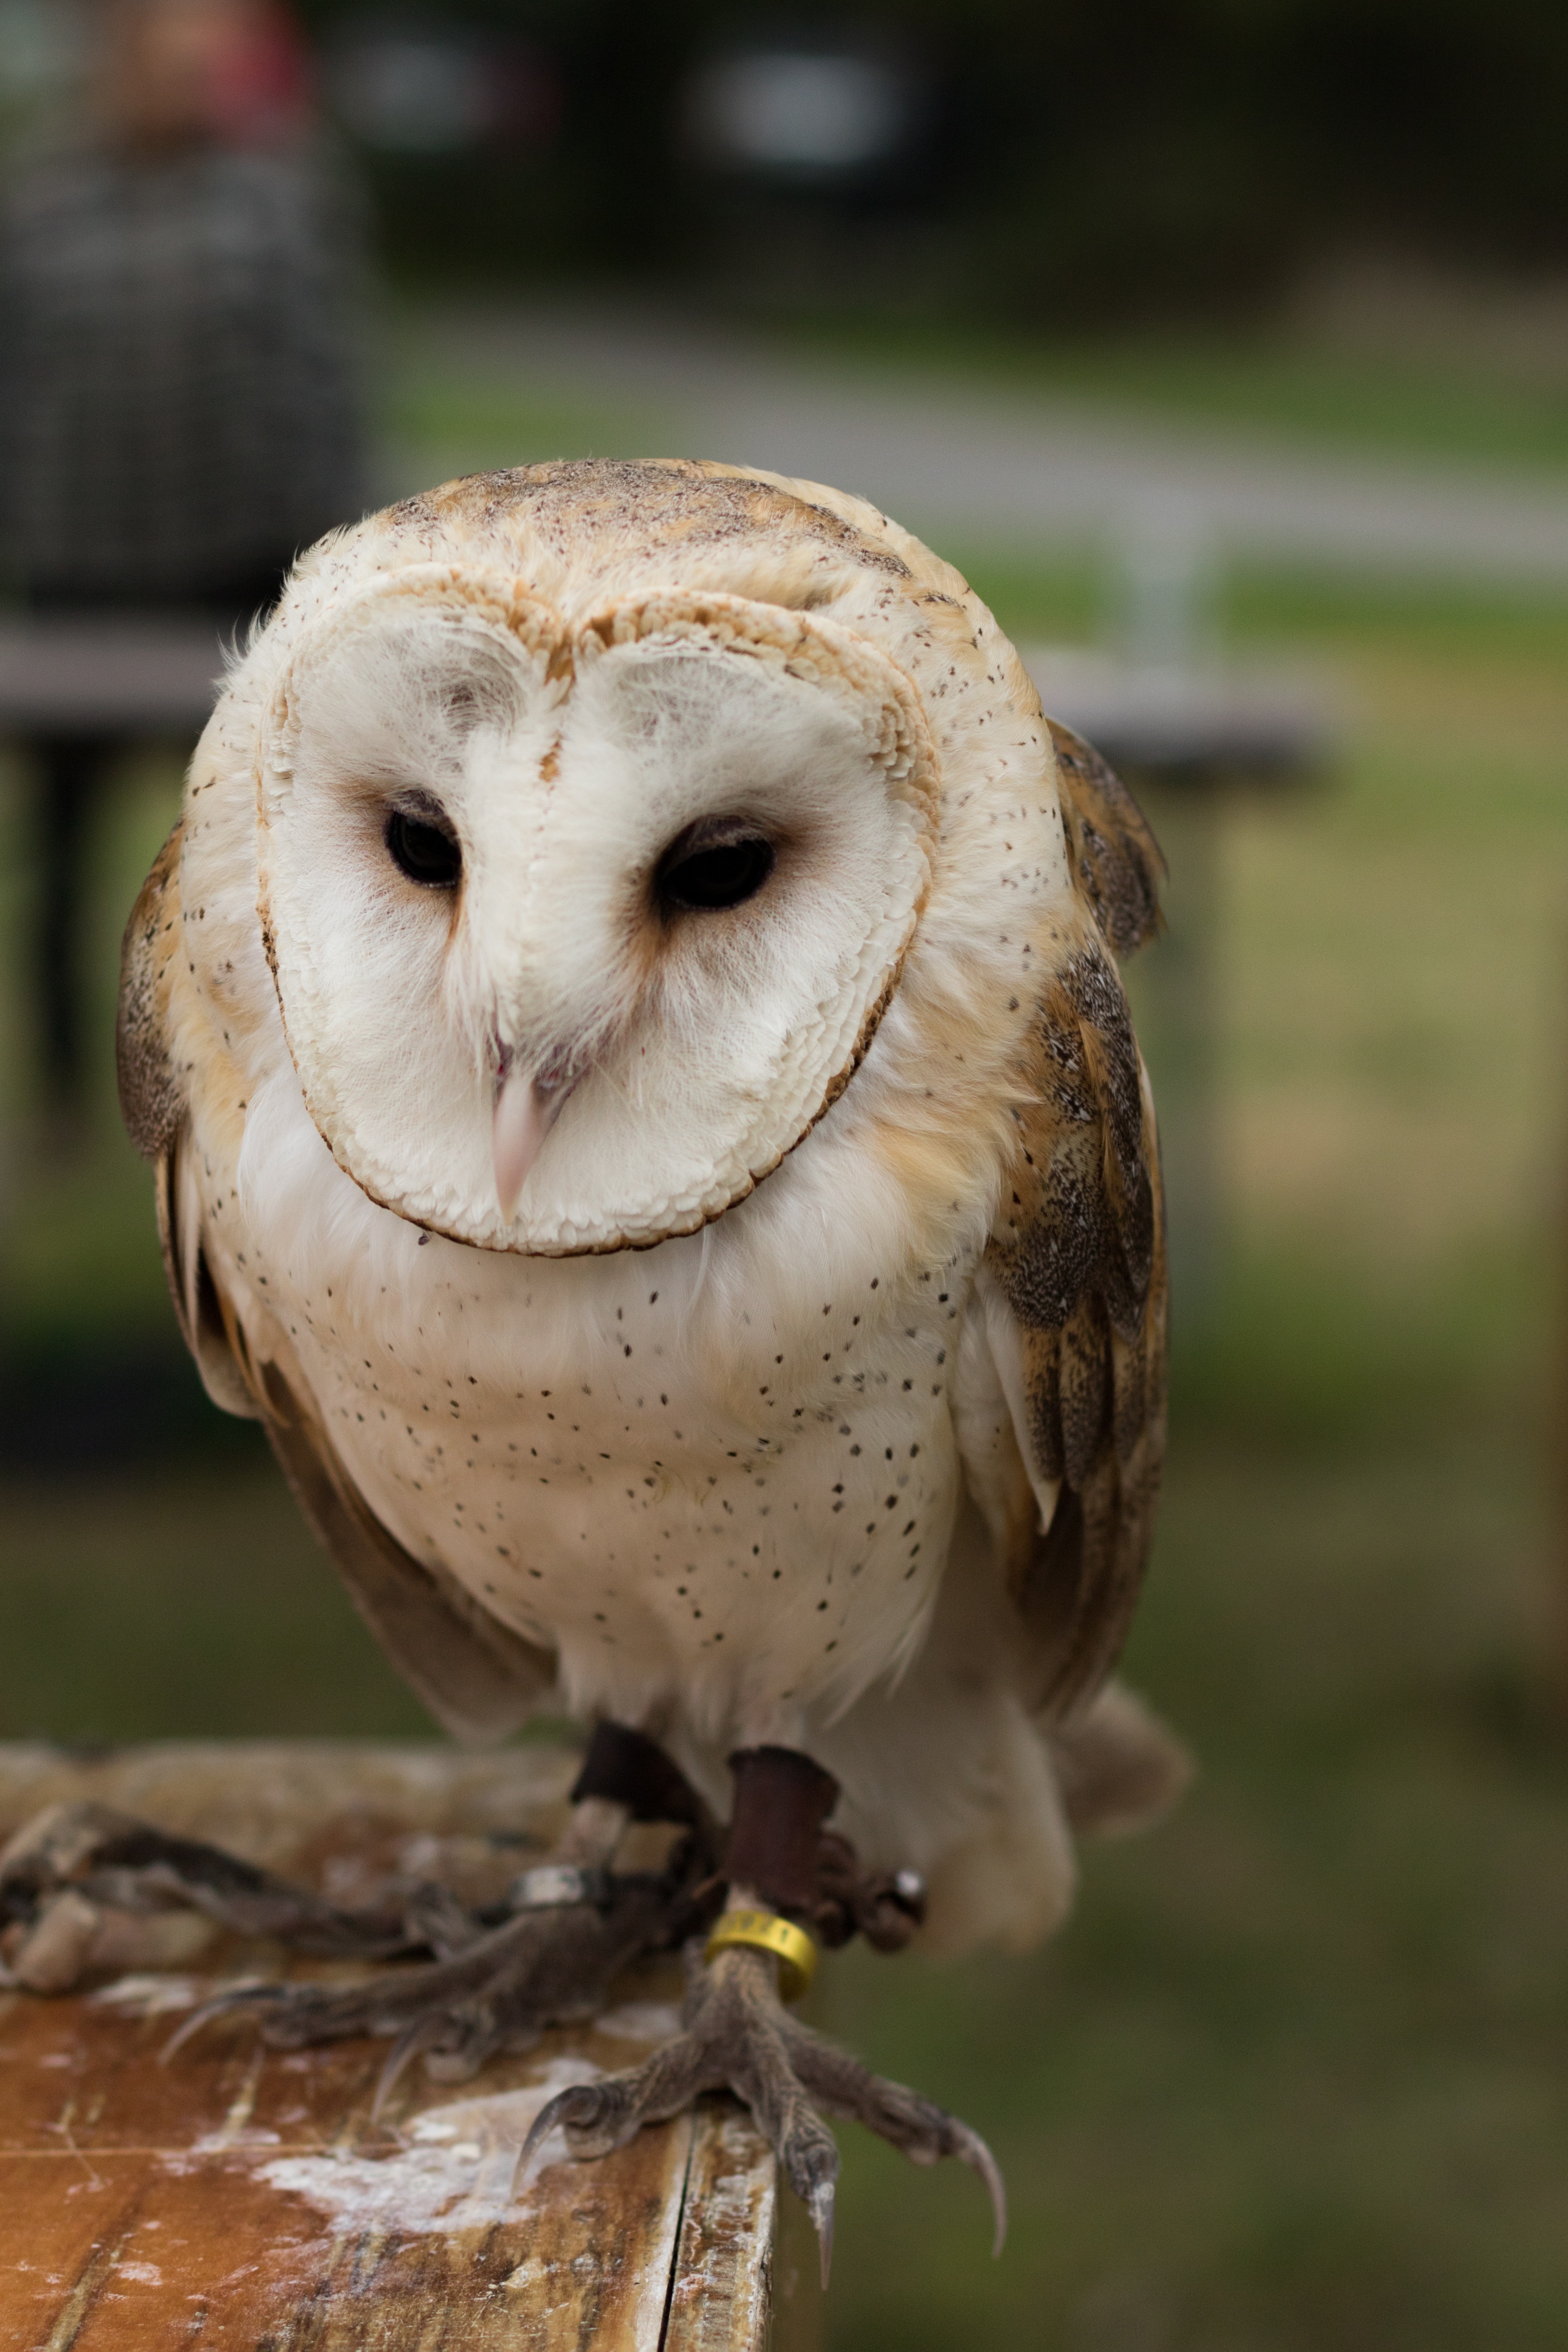
bird, wing, wildlife, beak, owl, fauna, bird of prey, close up, vertebrate, accipitriformes